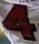
Number: 4